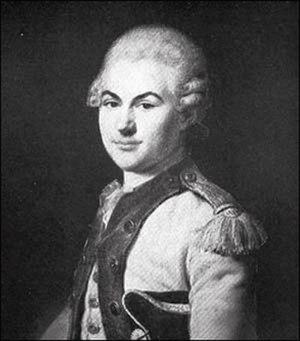
Donatien-Marie-Joseph de Rochambeau (1755-1813) en uniforme du régiment d'Auvergne